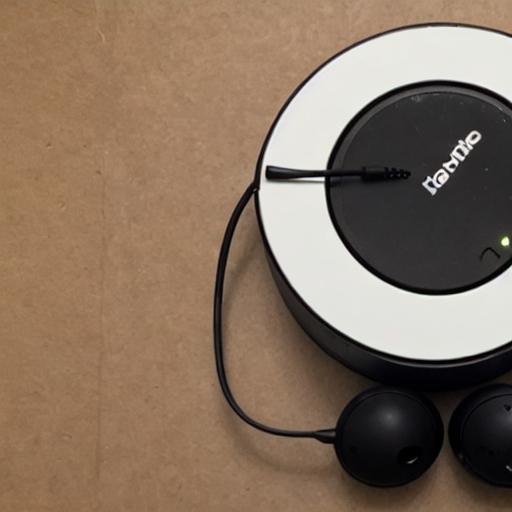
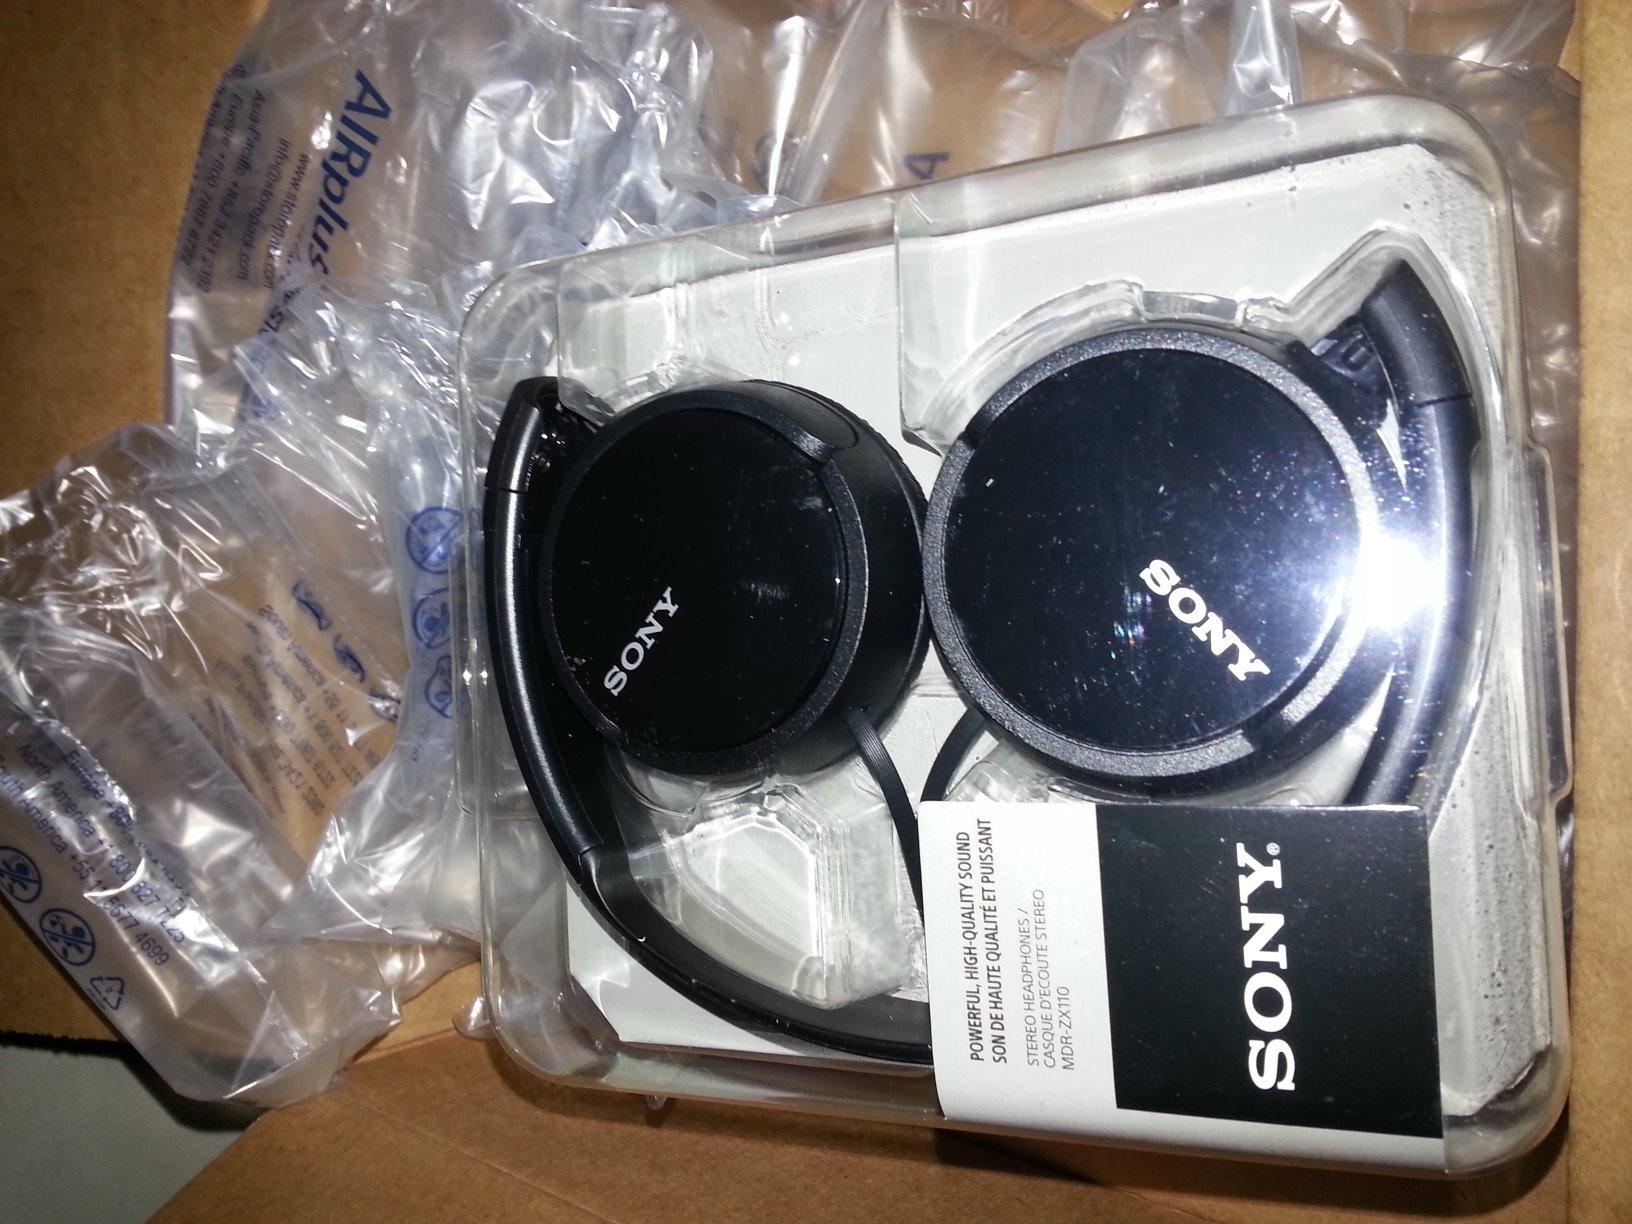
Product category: headphones
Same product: no